Zolgokh

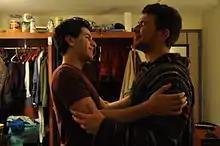
The first of two images depicting the traditional Mongolian greeting, the Zolgokh.

In Modern contexts, the greeting is usually reserved for Tsagaan sar celebrations, where people greet each other with zolgokh, while sometimes holding a khadag and suutei tsai.